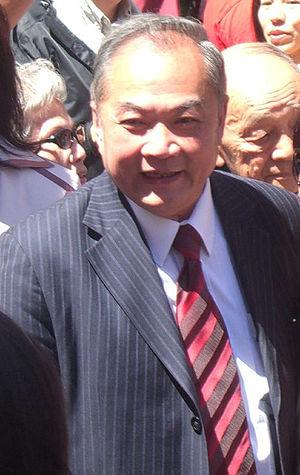
John Chun Sai So, né le 2 octobre 1946 à Hong Kong, est un homme politique et un homme d'affaires sino-australien.